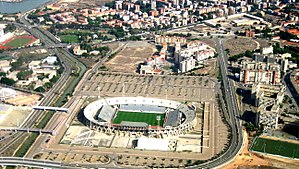
Stadio Sant'Elia
Stadio Sant'Elia er et fodboldstadion i den italienske by Cagliari. Fodboldklubben Cagliari spille sine hjemmekampe på stadionet, der er opkaldt efter den bydel hvor det er opført.